Silpium Mons

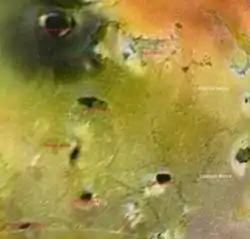
A screenshot of an area including Silpium Mons, from NASA World Wind.

Silpium Mons is a mountain on Jupiter's moon Io. It is 5.6 kilometers in height, 113 kilometers in length, and 79.7 kilometers in width. It covers an area of 7073 km. It is a striated ridge, meaning it is an elevated structure dominated by one or more prominent linear or arcuate rises. It is named after a location in Greece where the mythological Io died of grief. Its name was adopted by the International Astronomical Union in 1979. It is located at , south of Svarog Patera, north of Mithra Patera, and northeast of Viracocha Patera. Its proximity to Svarog and Viracocha Paterae has been suggested to be evidence for a structural relationship between mountains and calderas on Io.